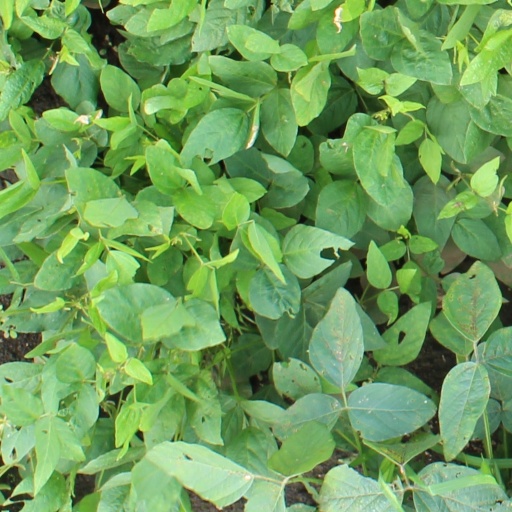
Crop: soybean